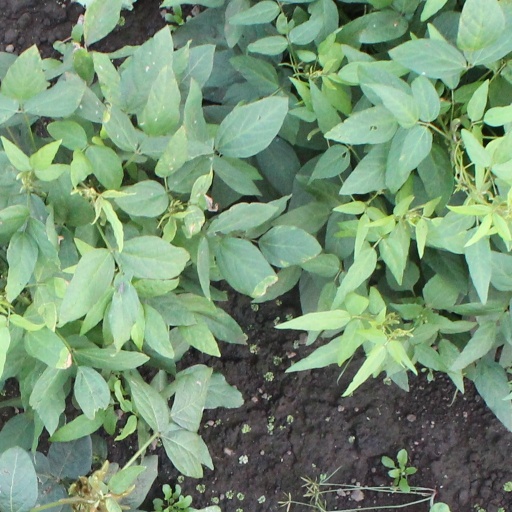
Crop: soybean